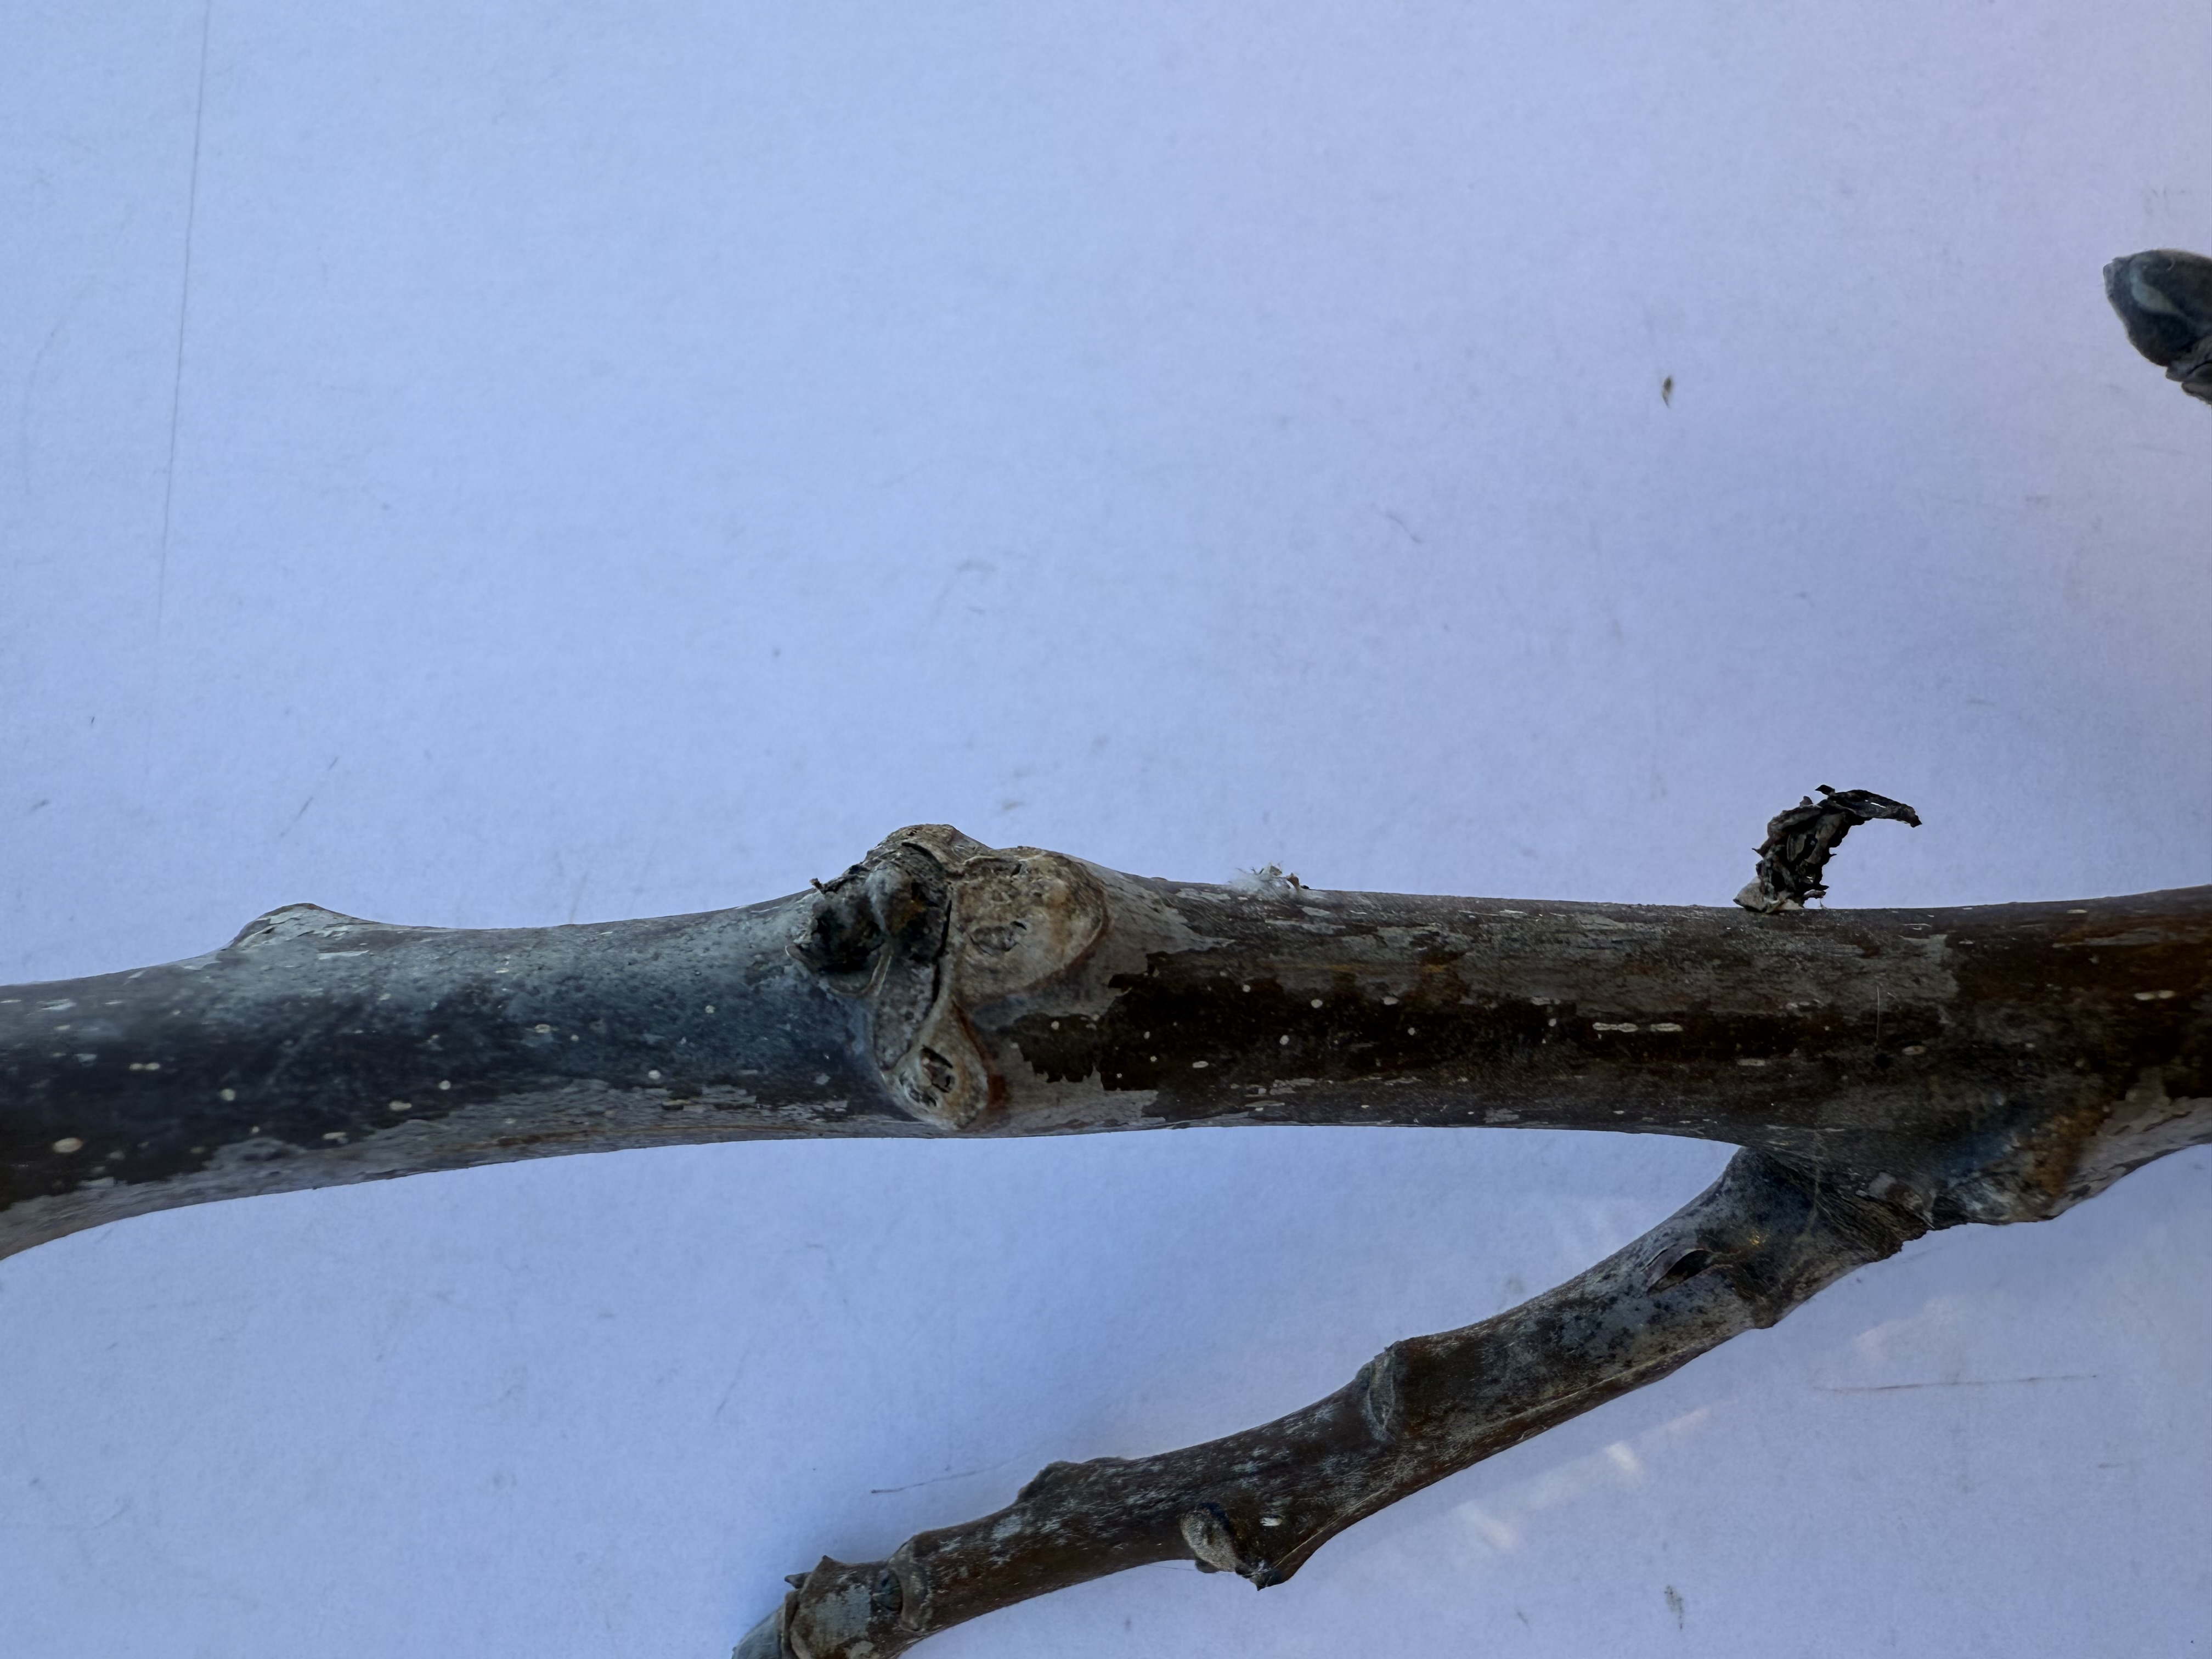
Variety: Bilecik Walnut